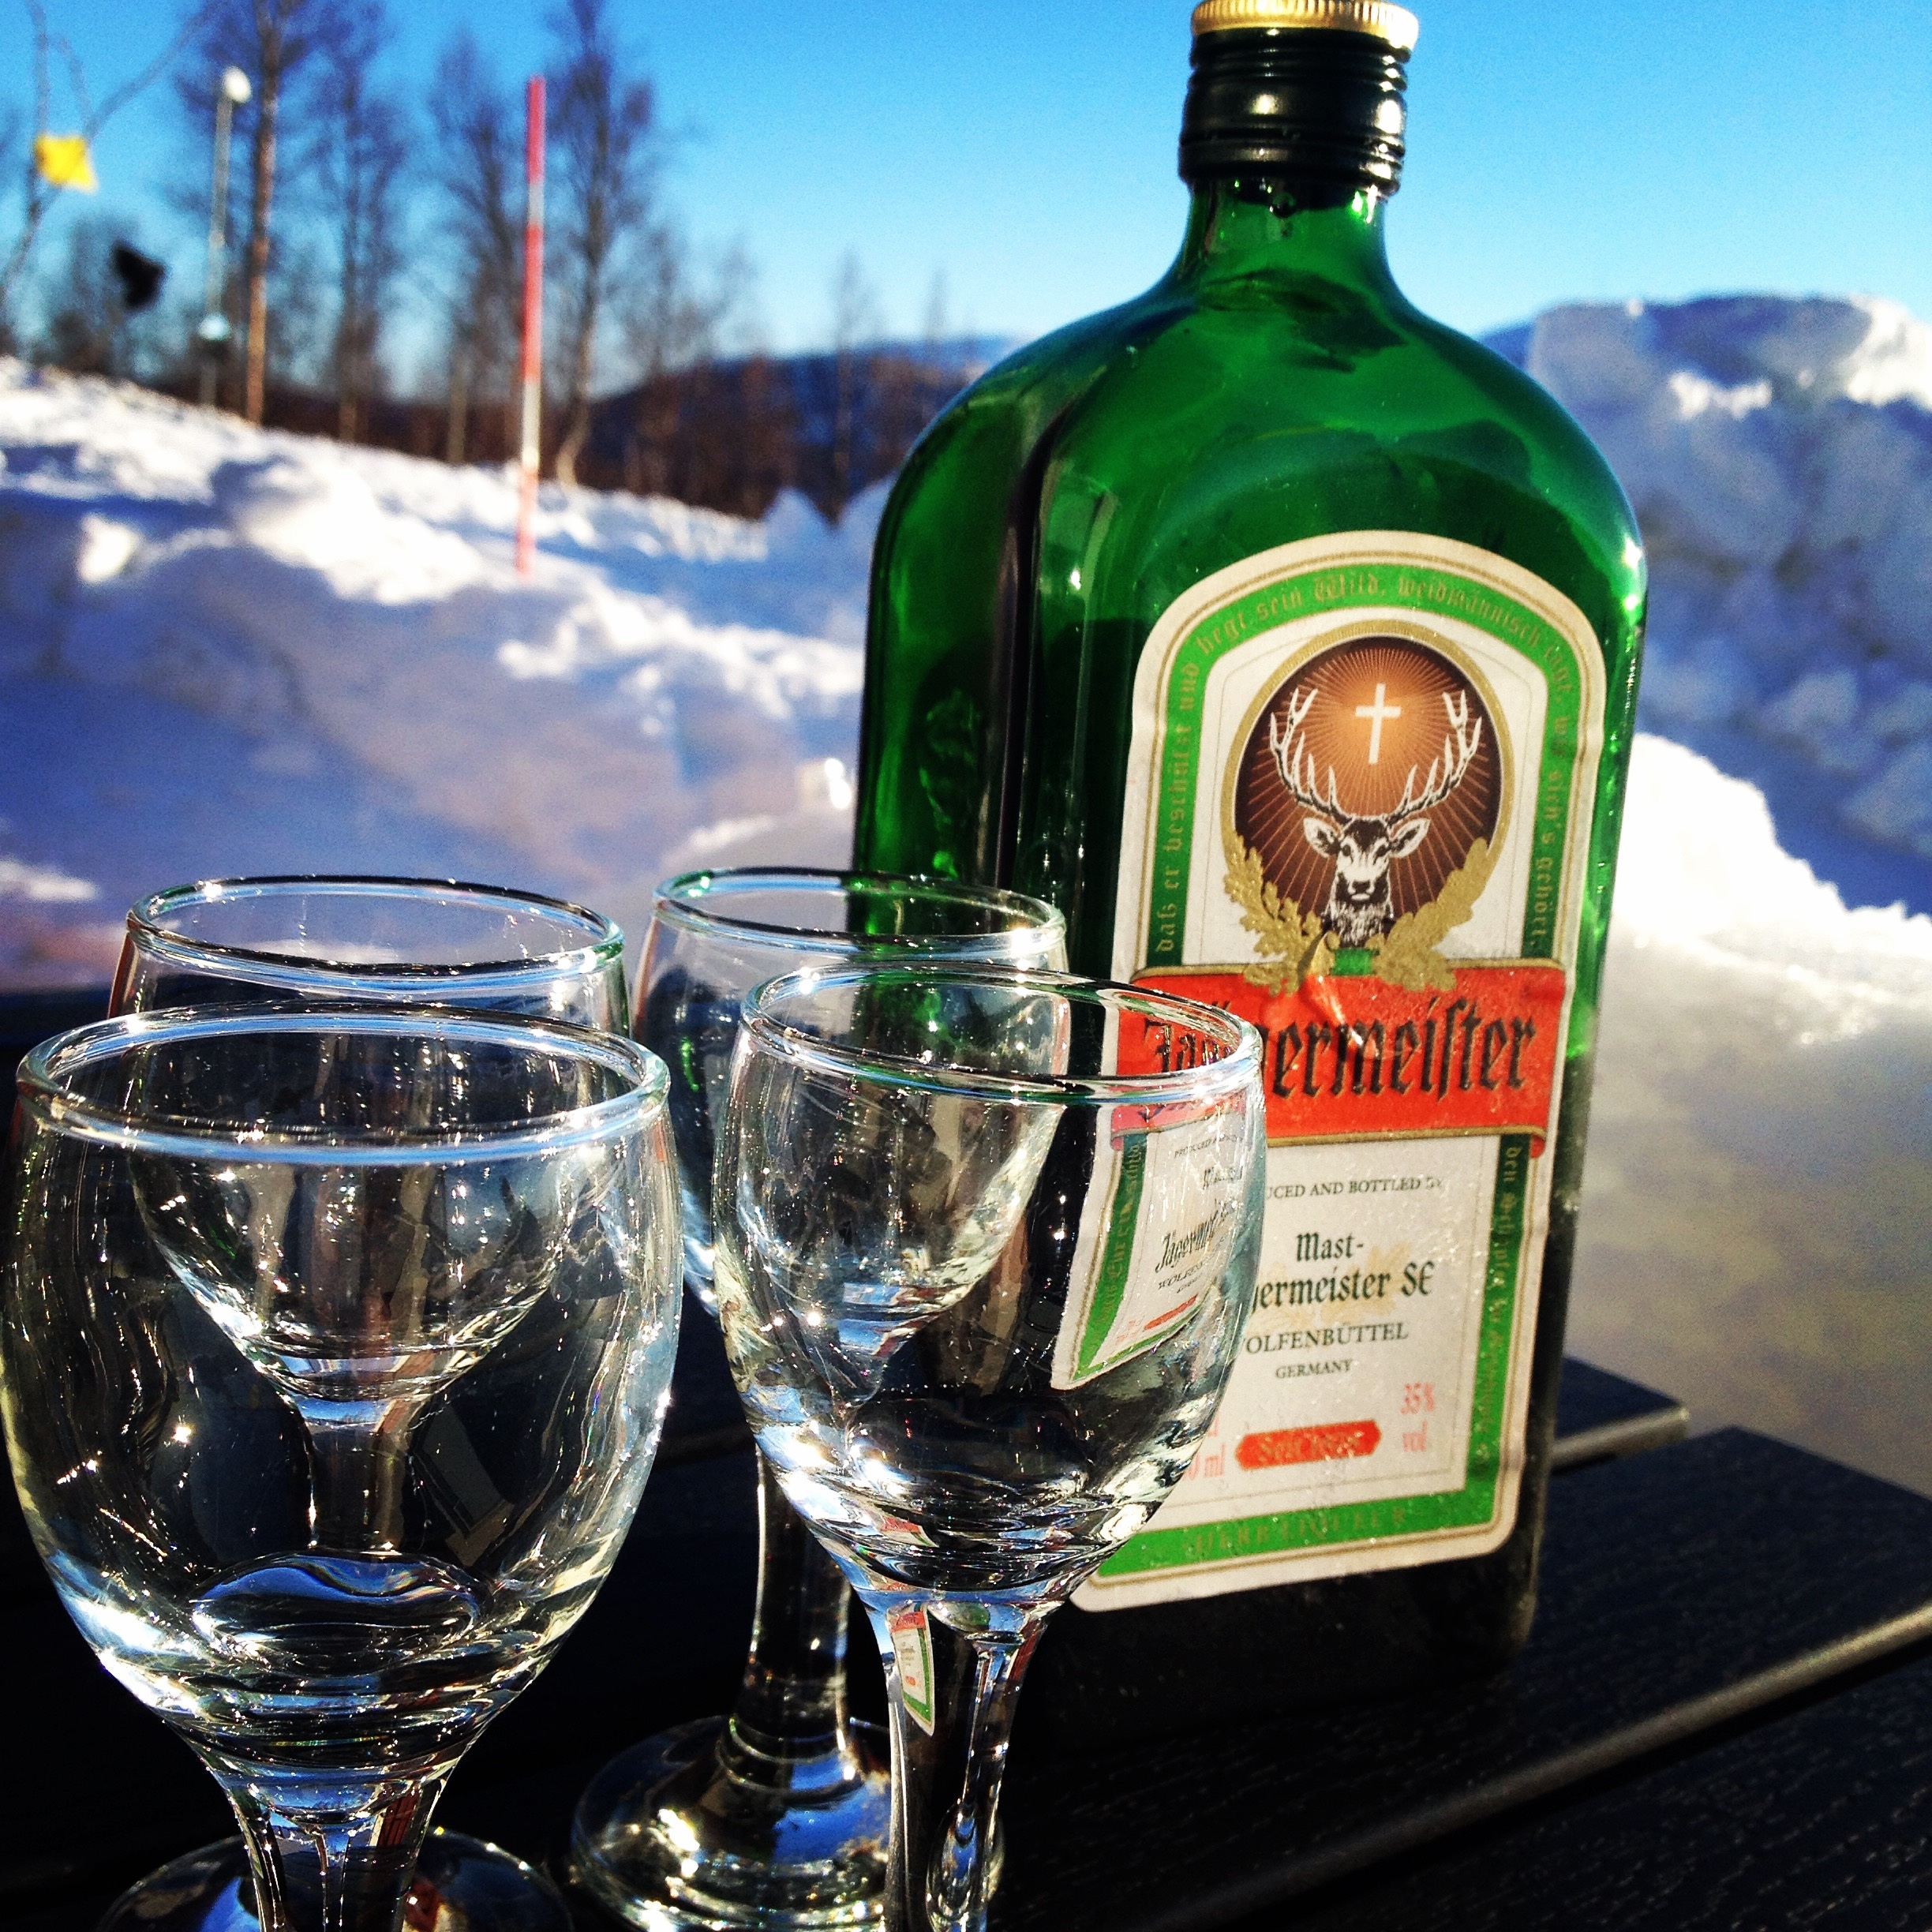
snow, glass, drink, solar, alcohol, whisky, liqueur, j ger, alcoholic beverage, distilled beverage, j germeister, afterski